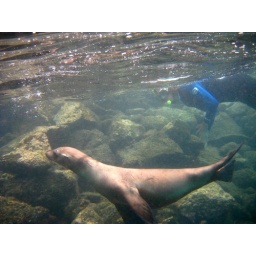
Here, the sea lions like to play with snorkelers, swimming all around us